Nelly Brennan

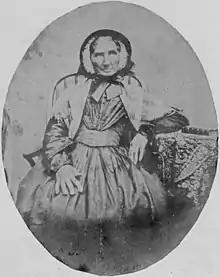
Eleanor (Nelly) Brennan

Eleanor (Nelly) Brennan, (26 January 1792 – 23 January 1859) was a Manx washerwoman who became instrumental in the introduction of the practices of nursing on the Isle of Man. She came to prominence during the cholera outbreaks which affected the town of Douglas in 1832 and 1833 in which she nursed those suffering from the disease. This has led to her becoming known as the ""Florence Nightingale of the Isle of Man.""